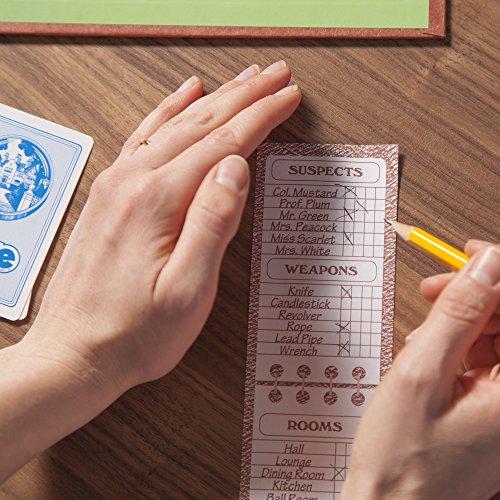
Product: Retro Series Clue 1986 Edition Game
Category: Toys & Games | Games & Accessories | Board Games
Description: Retro Series Clue game looks like the 1986 edition.
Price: $19.99
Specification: ProductDimensions:2x15.8x10.5inches|ItemWeight:2pounds|ShippingWeight:2.01pounds(Viewshippingratesandpolicies)|DomesticShipping:ItemcanbeshippedwithinU.S.|InternationalShipping:ThisitemcanbeshippedtoselectcountriesoutsideoftheU.S.LearnMore|ASIN:B013TO5PDU|Itemmodelnumber:B2848|Manufacturerrecommendedage:8yearsandup